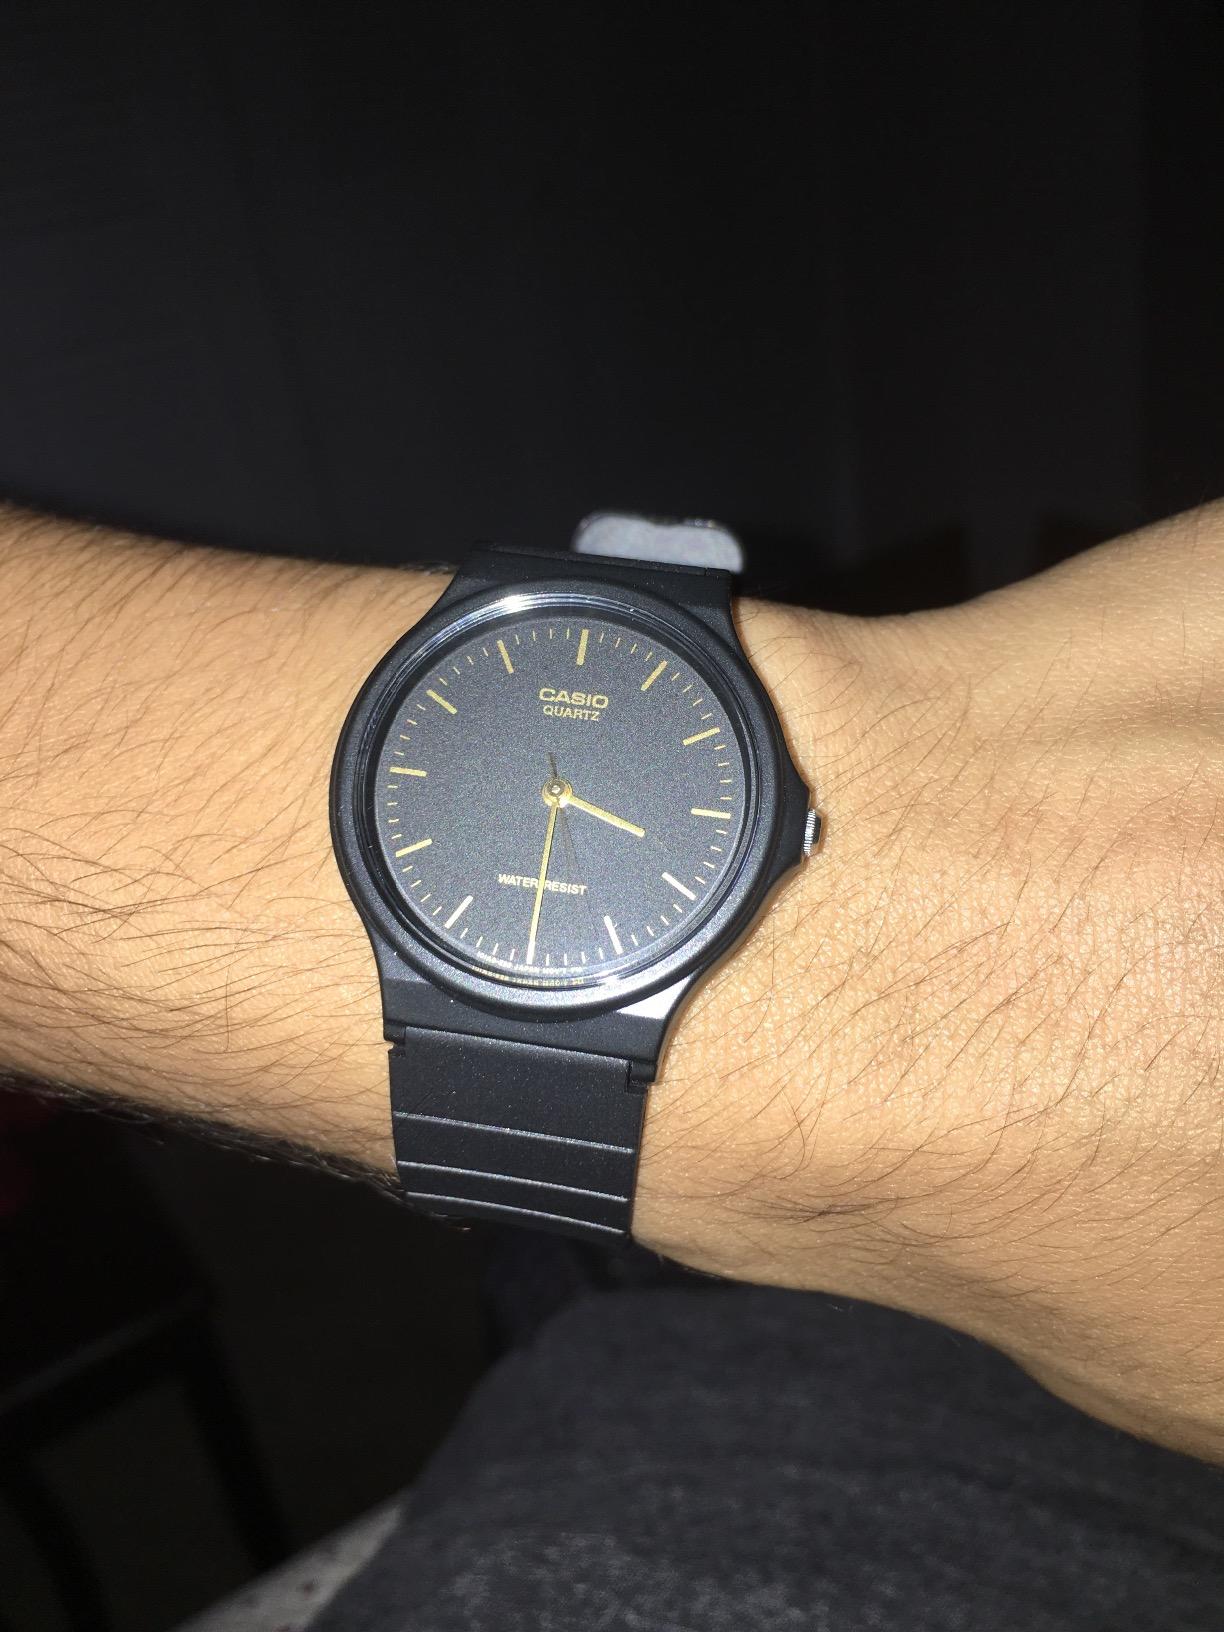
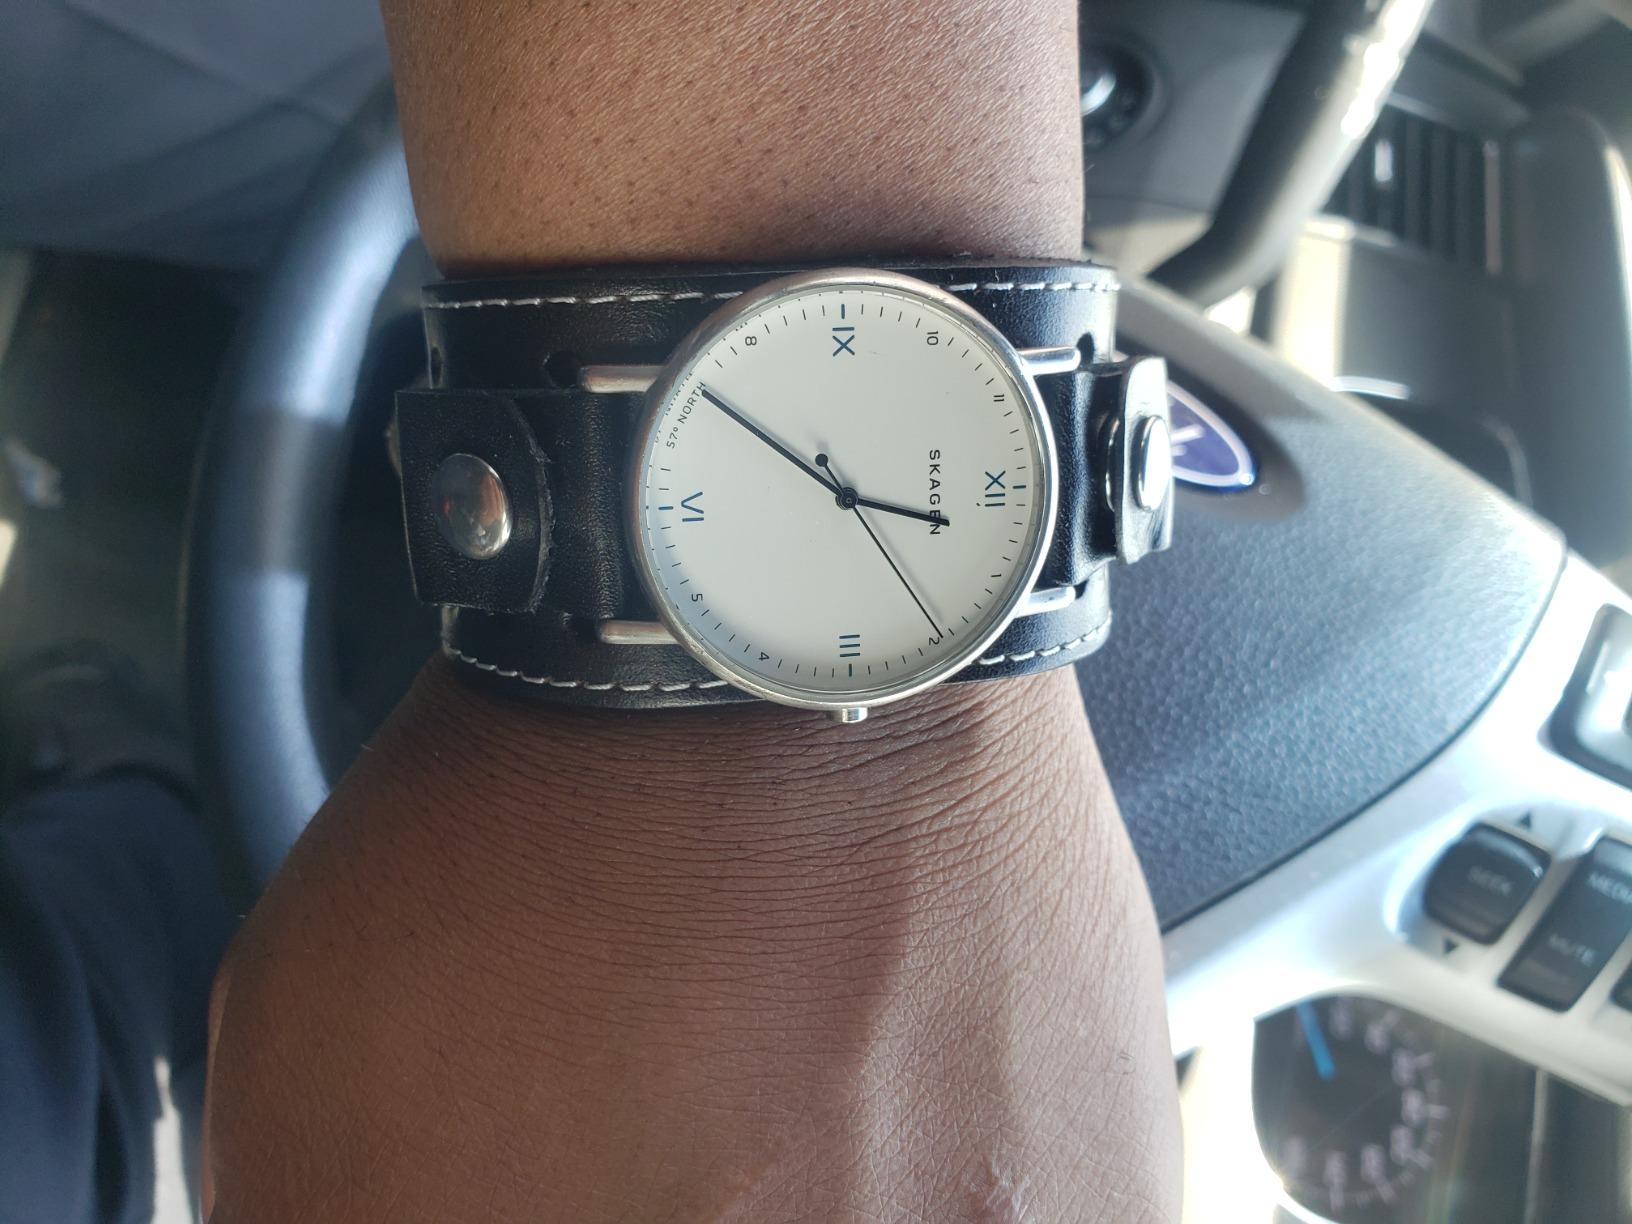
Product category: accessories_watch
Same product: no